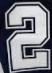
Number: 2